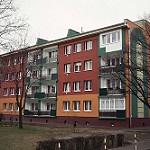
Label: buildings